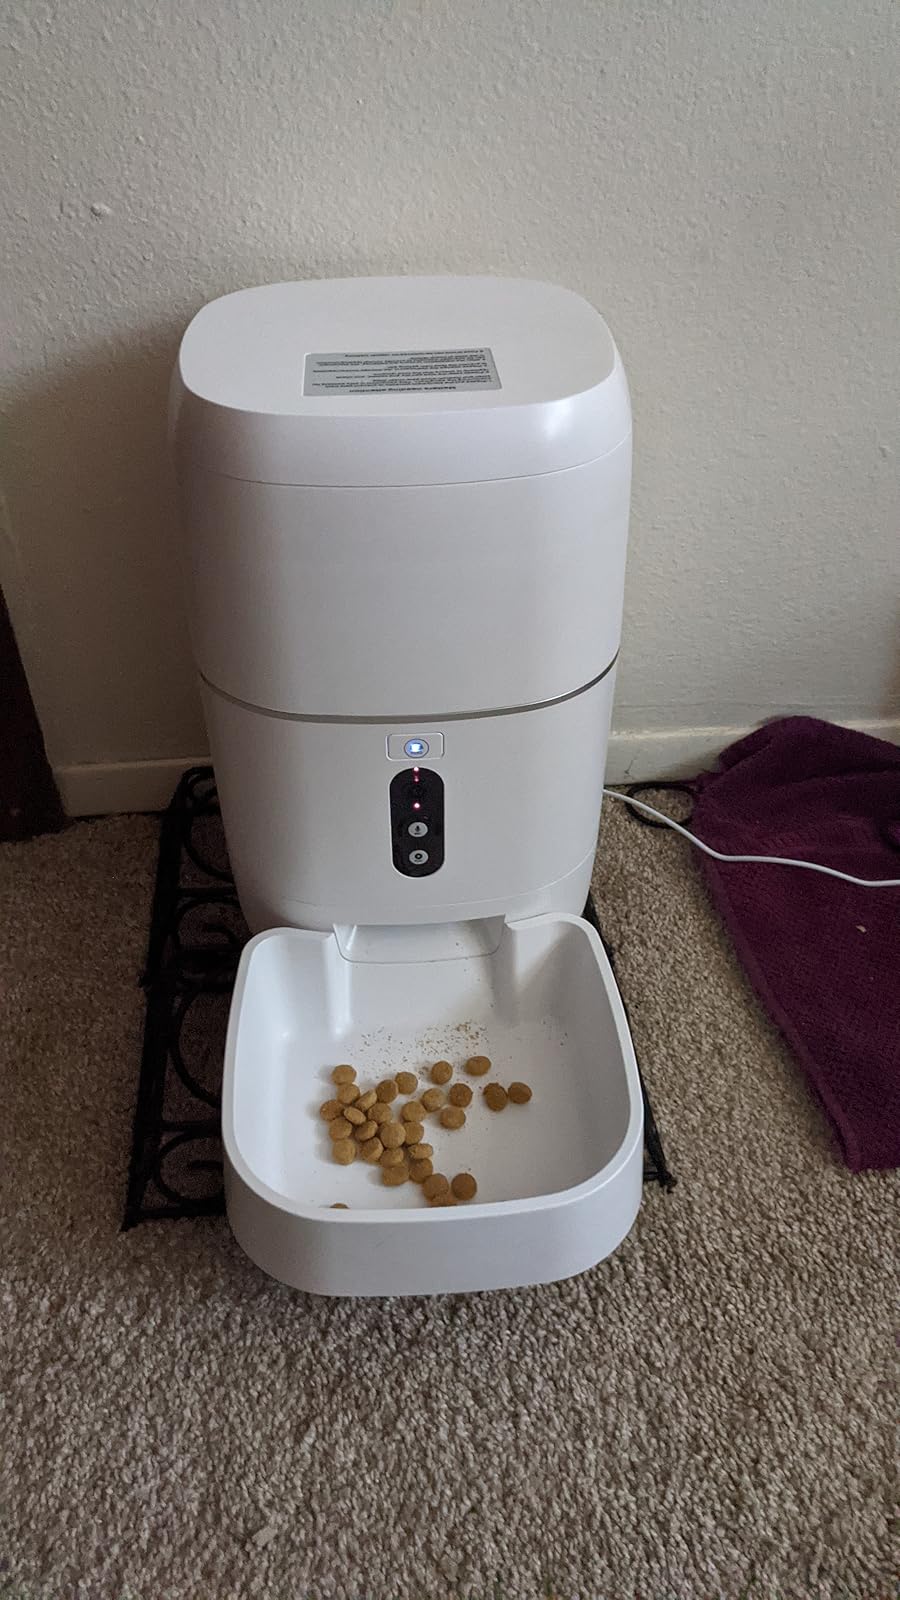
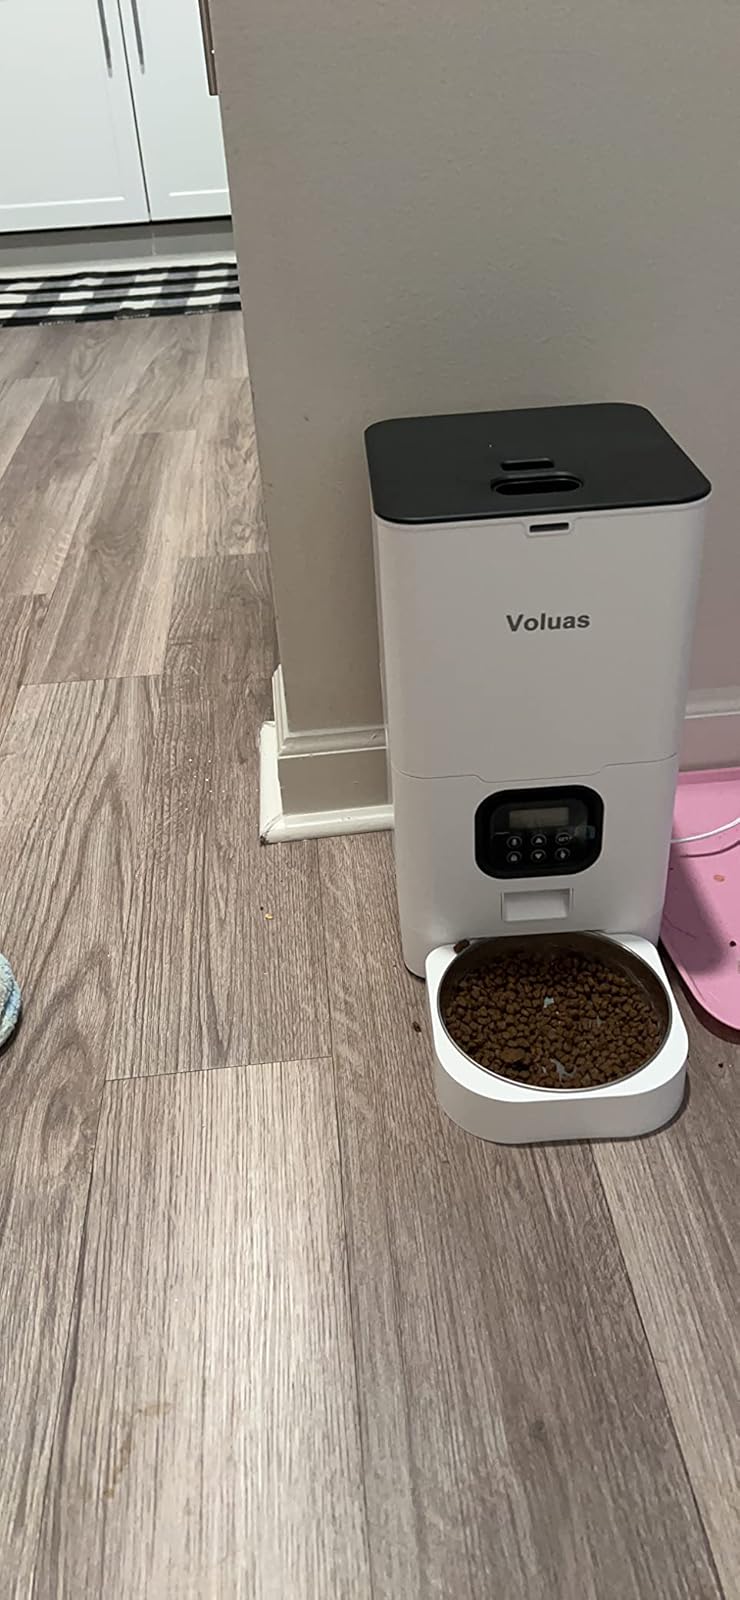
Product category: items_feeder
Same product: no